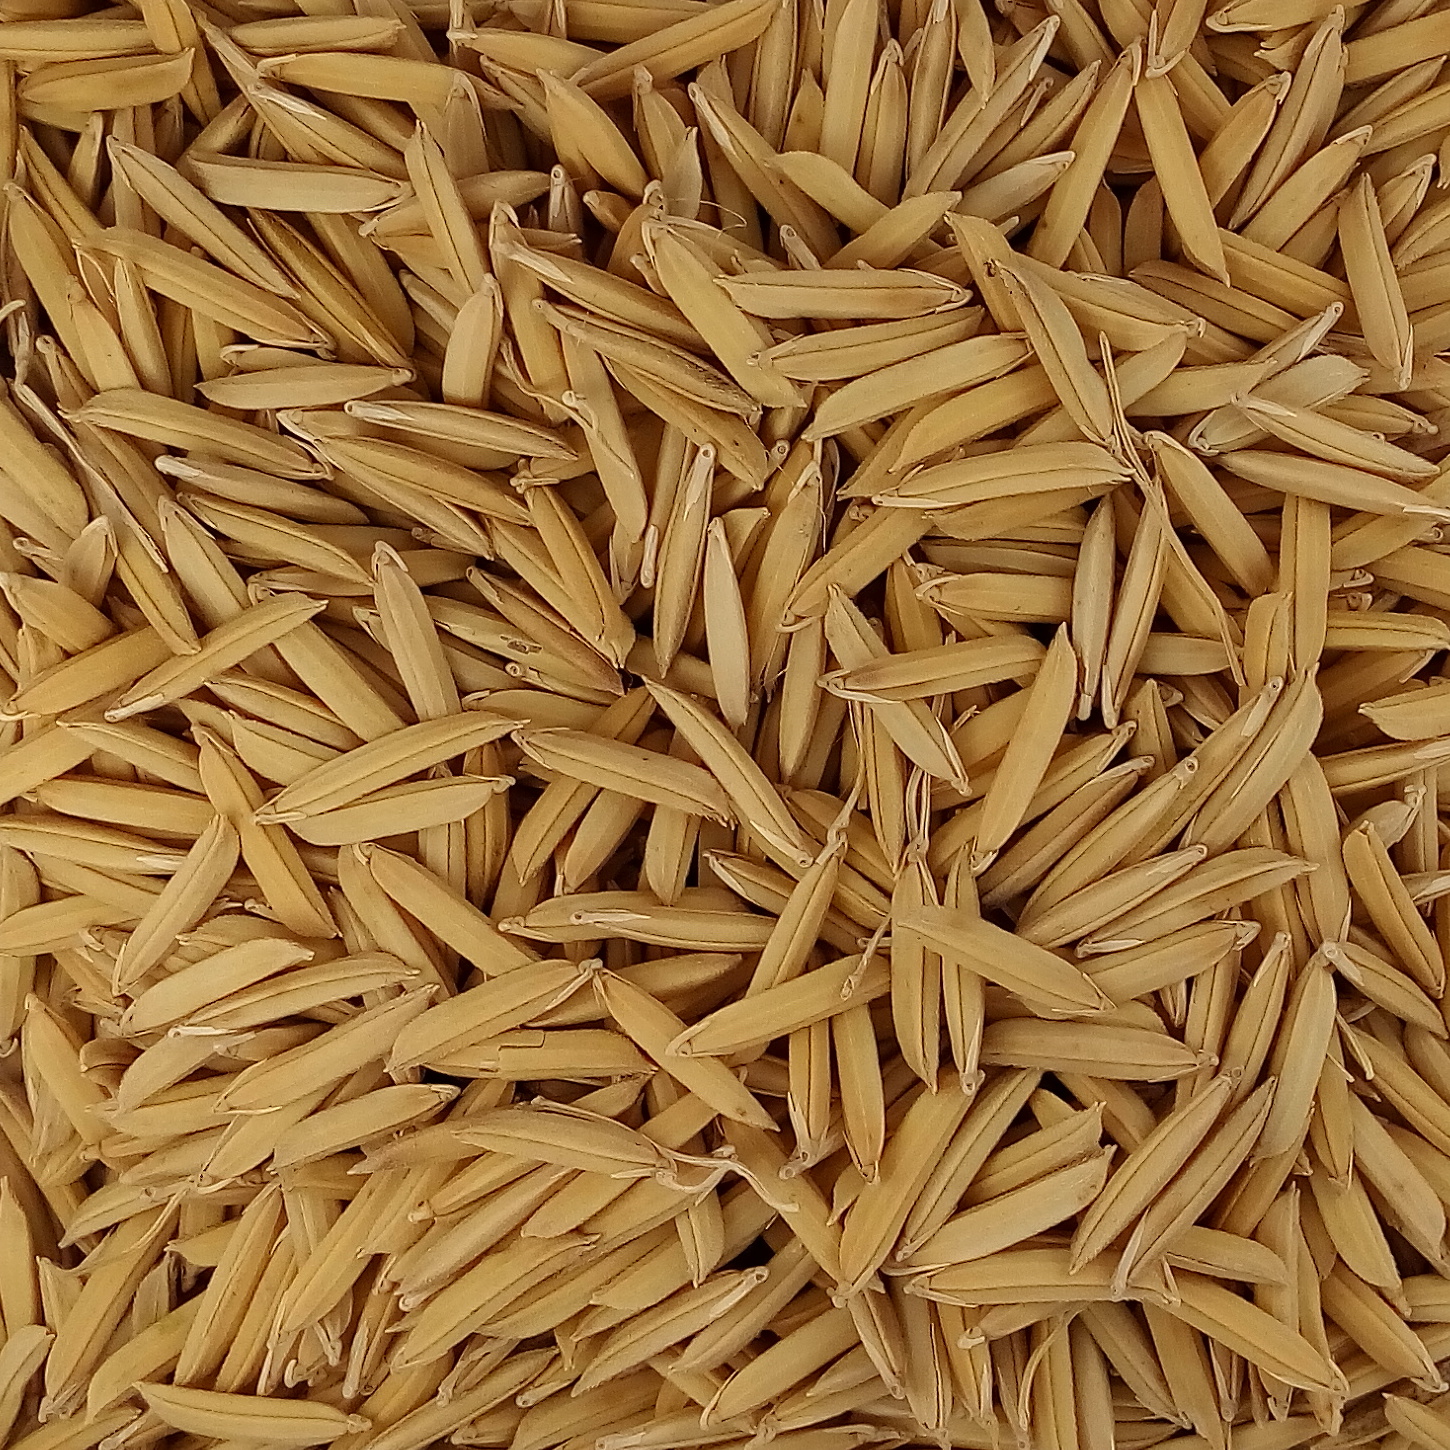
Rice seed variety: 1509